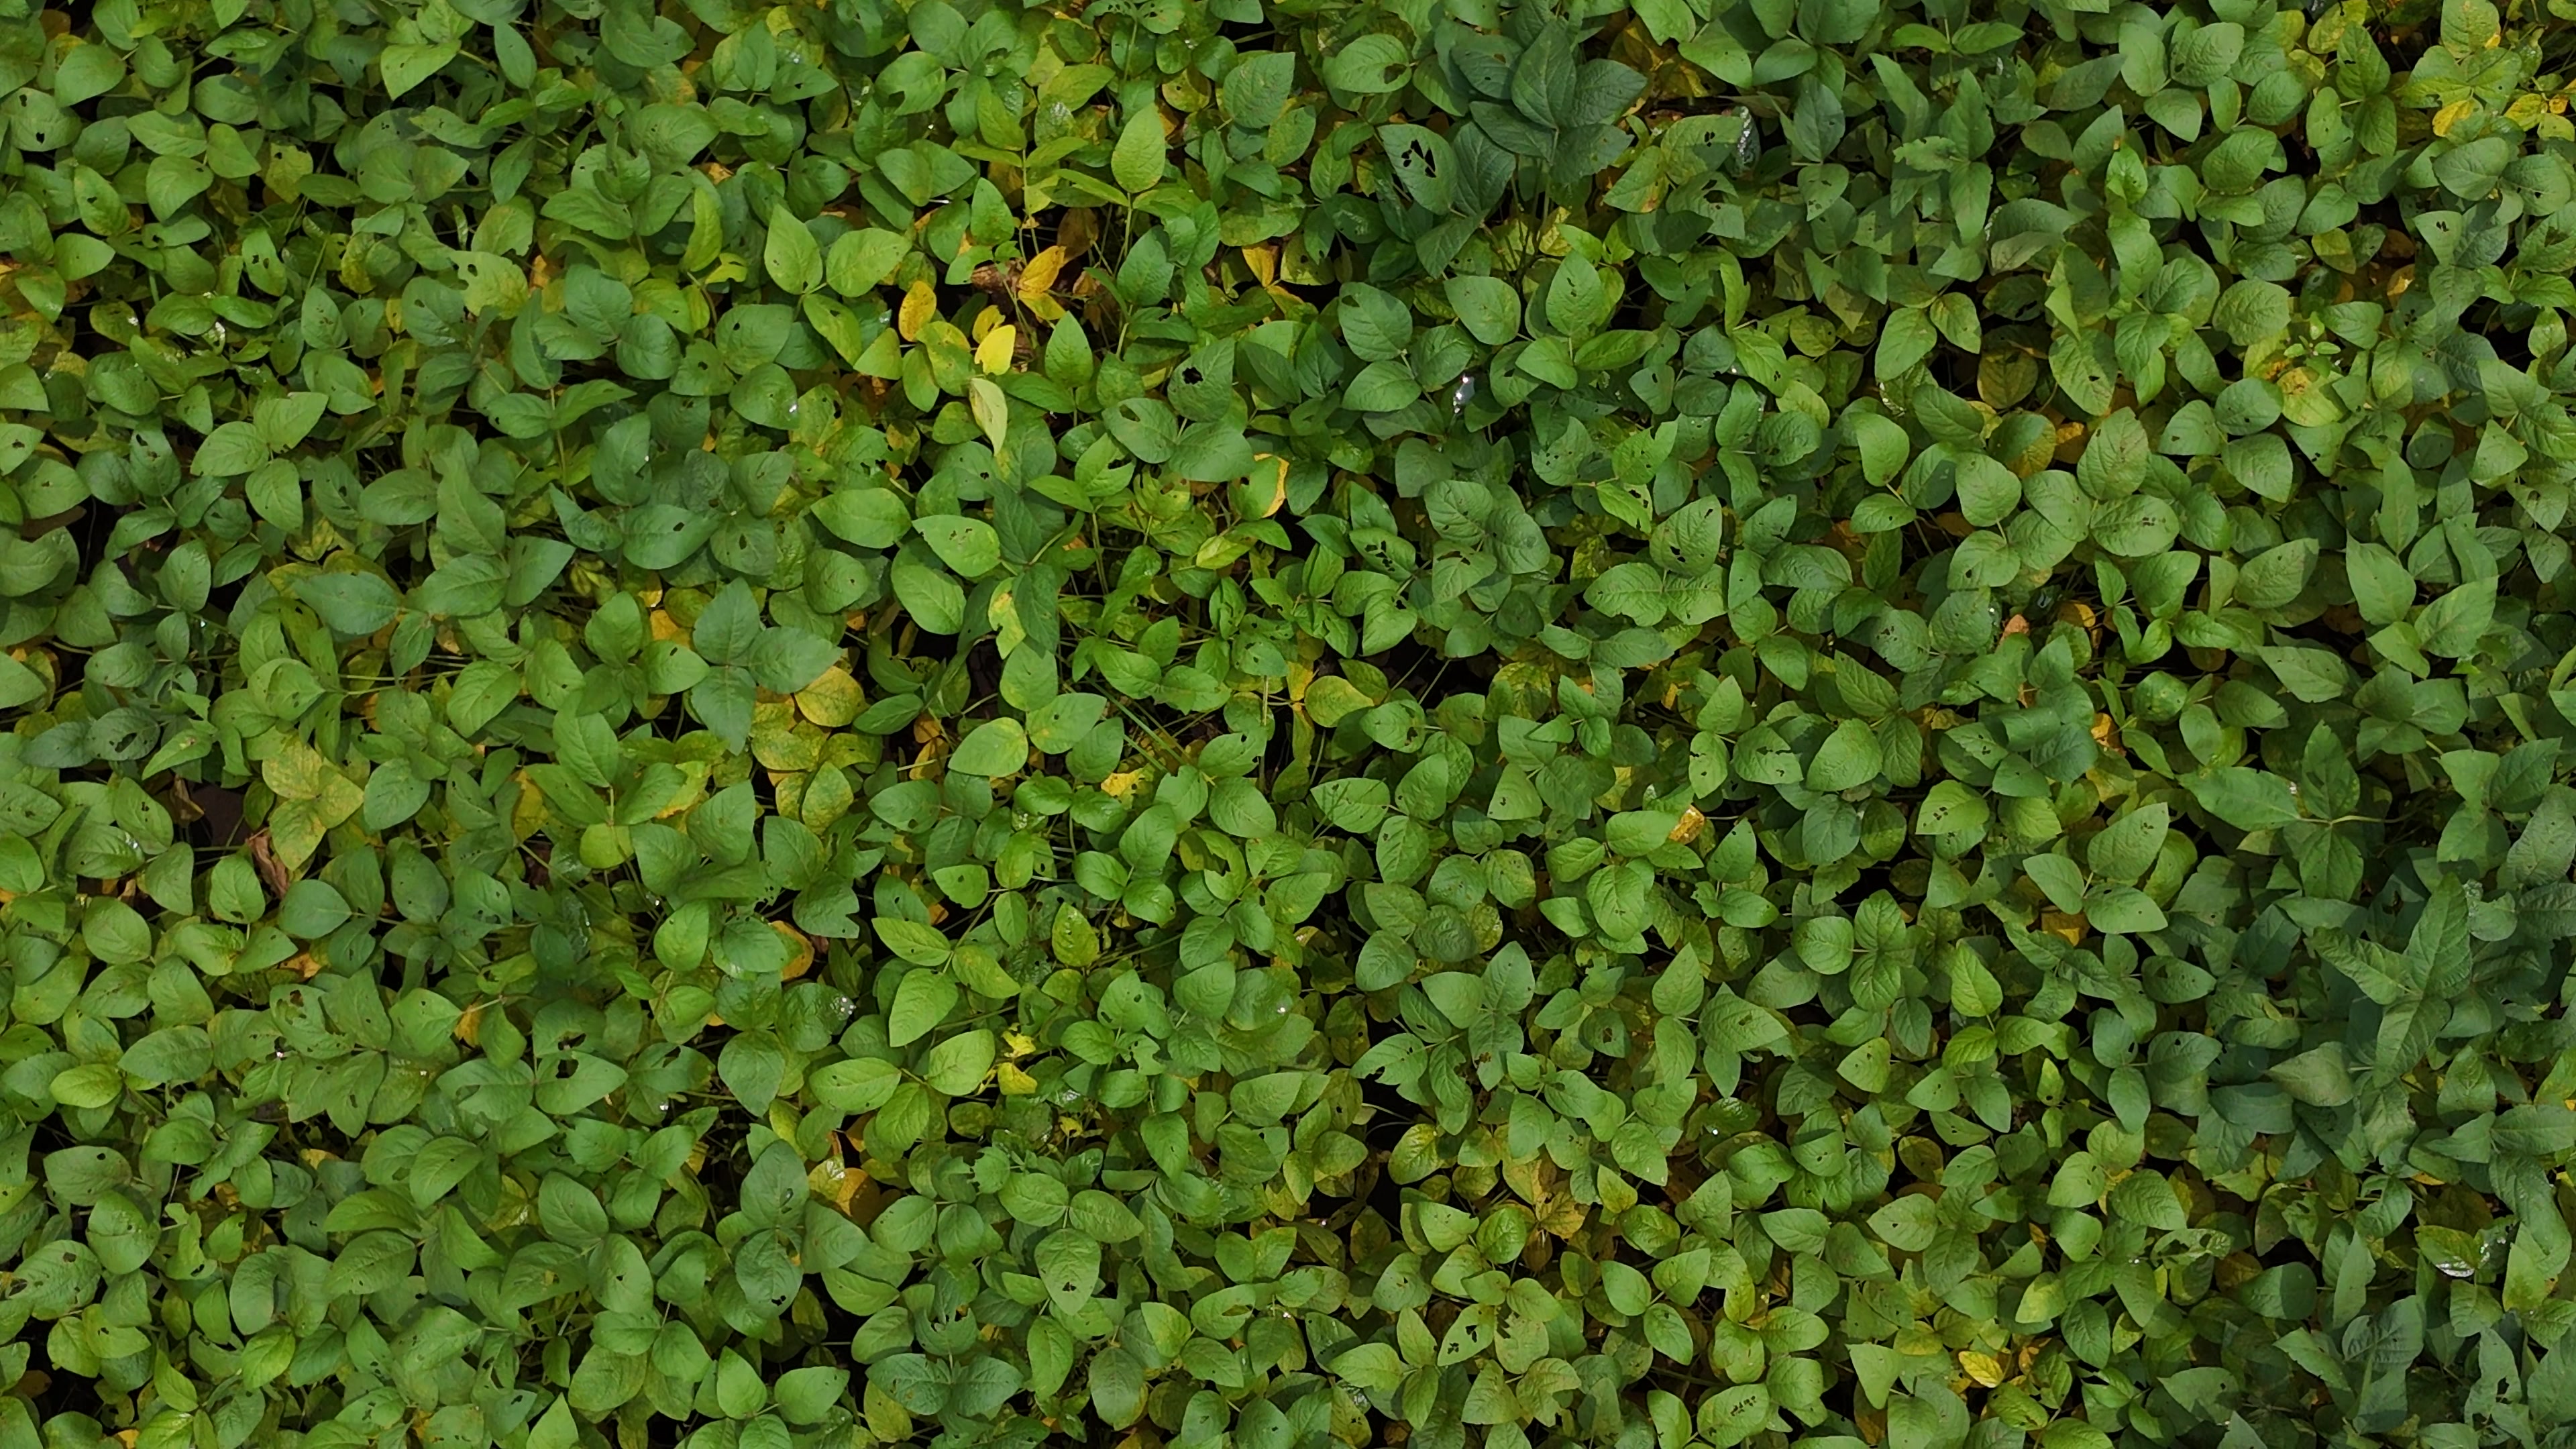
Label: Mosaic